List of birds of Chile

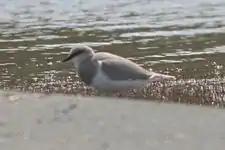
Magellanic plover, breeds by saline lakes in Patagonia.

Order: CharadriiformesFamily: Pluvianellidae